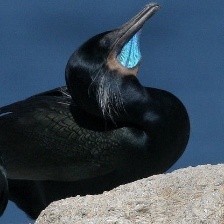
Species: BRANDT CORMARANT
Scientific name: PHALACROCORAX PENICILLATUS